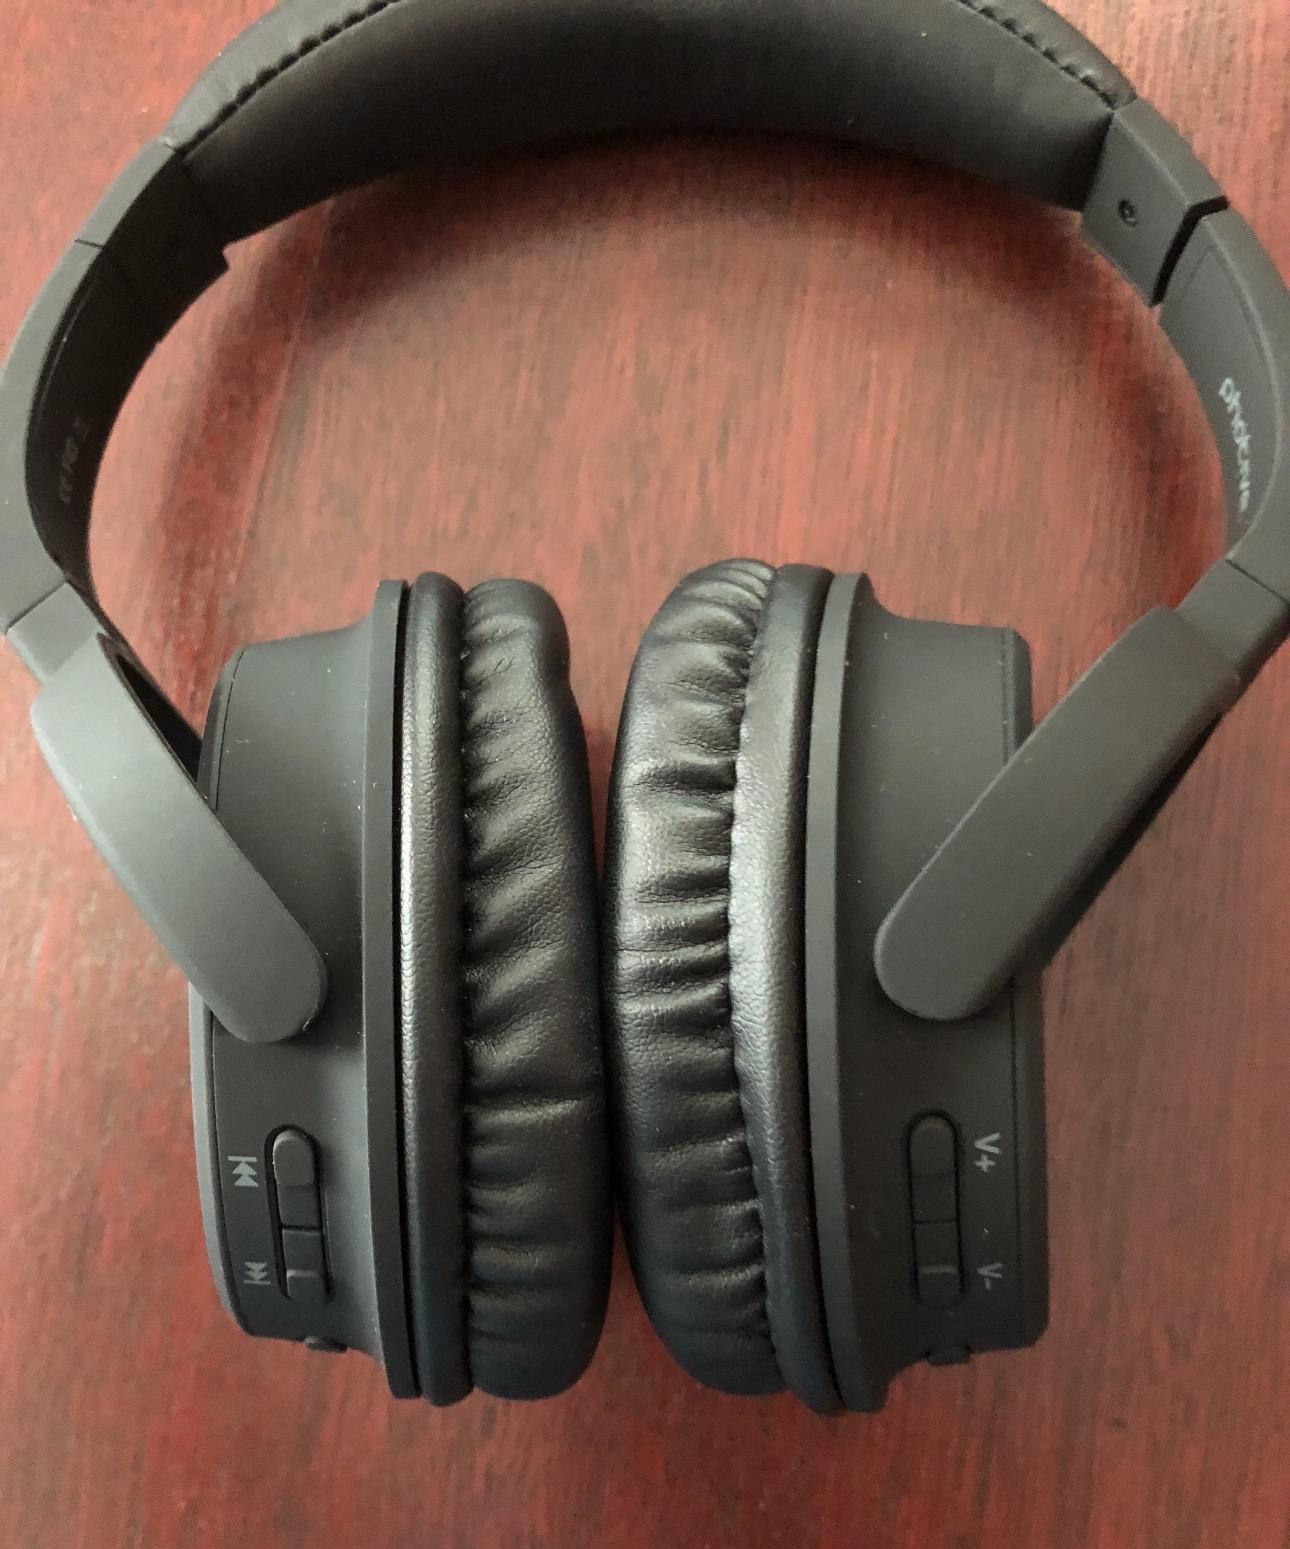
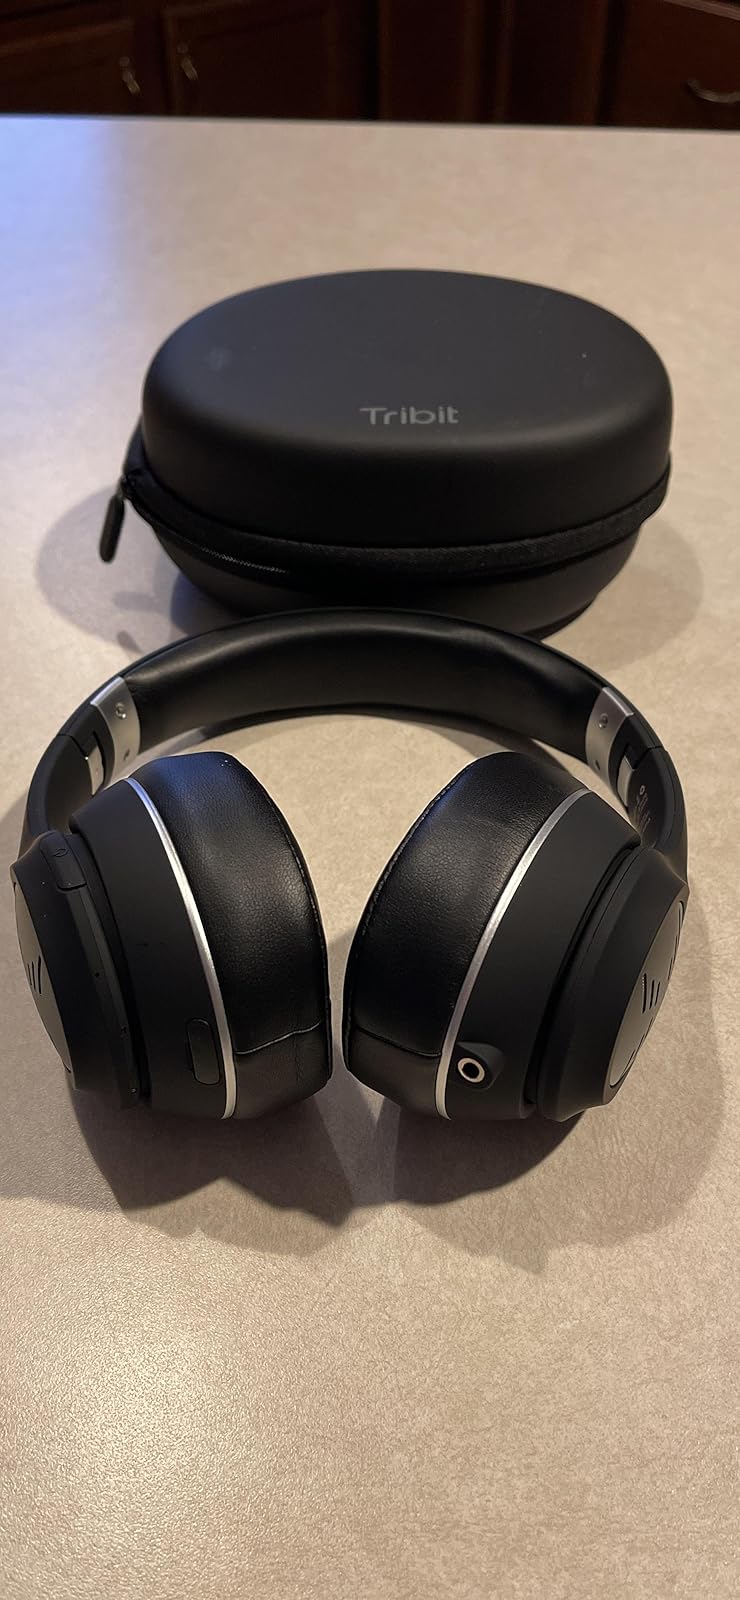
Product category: headphones
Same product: no